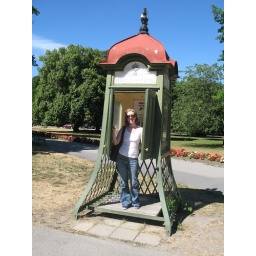
Michelle in an old-style Swedish telephone box